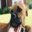
Label: dog